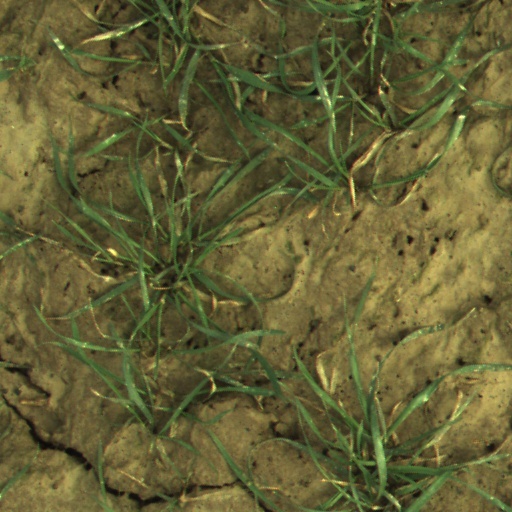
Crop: wheat